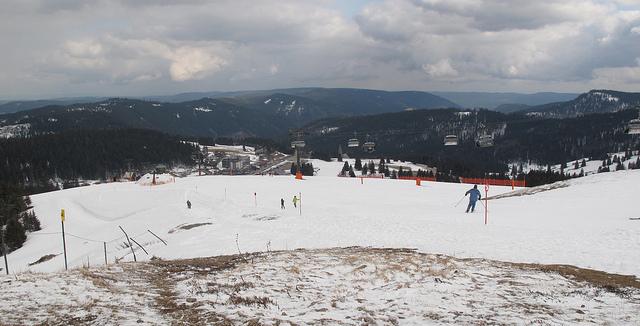
A person is skiing on a ski slope.